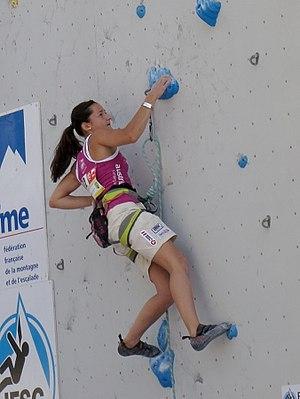
Magdalena Röck en demi-finale du championnat d'Europe d'escalade (difficulté) 2013 à Chamonix